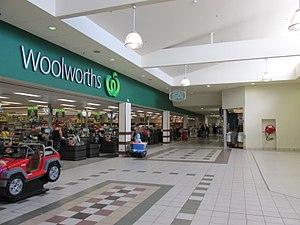
Woolworths est une entreprise australienne et chaîne locale de supermarchés. Elle fait partie de l'indice S&P/ASX 50.